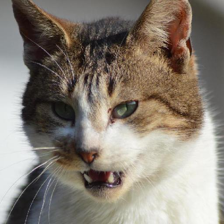
Label: animals